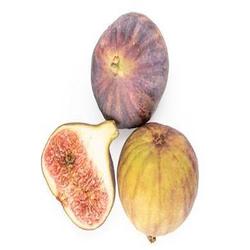
Label: Fig